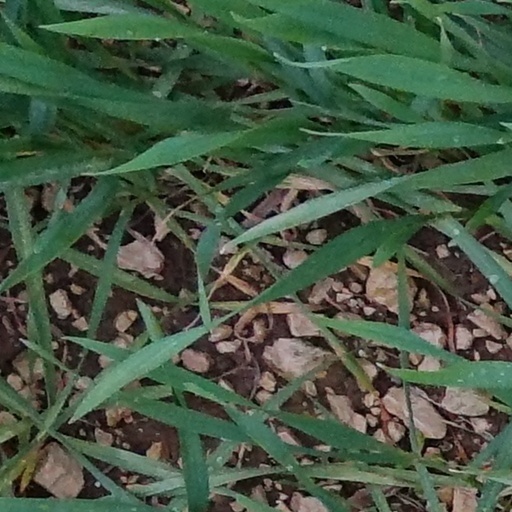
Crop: wheat